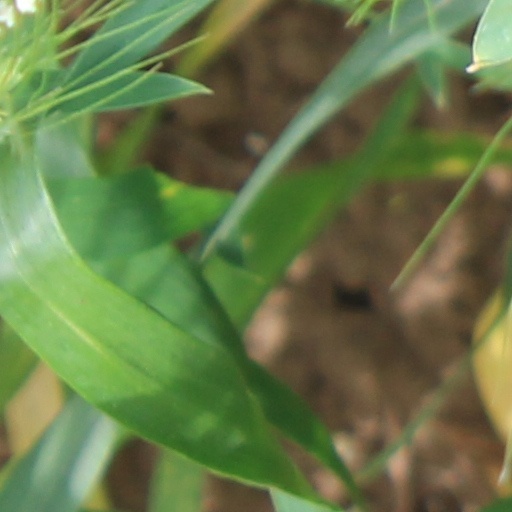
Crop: wheat